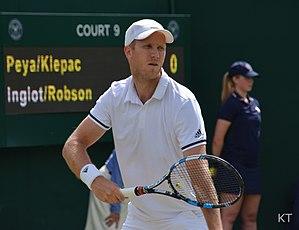
Dominic Inglot, né le 6 mars 1986 à Londres, est un joueur britannique de tennis, professionnel depuis 2009.